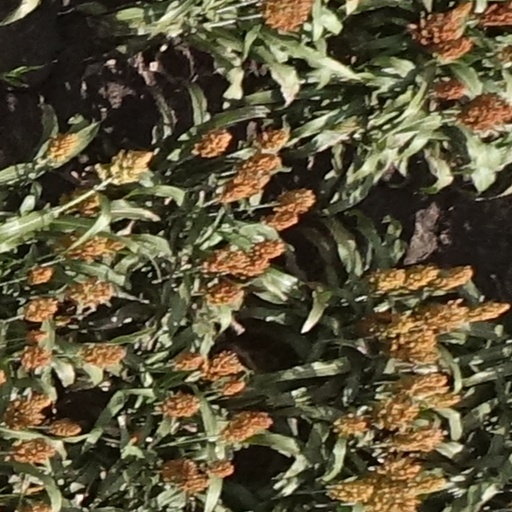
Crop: sorghum